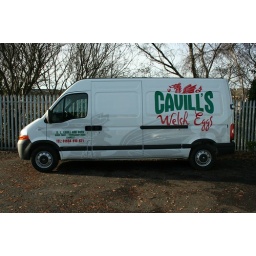
All computer cut vinyl graphics - ghosted dragon in light grey vinyl, all designed in house